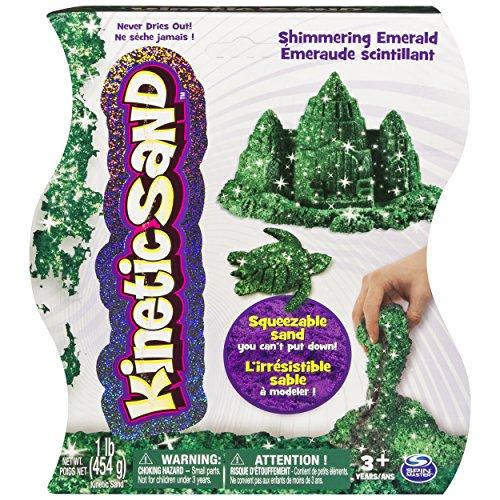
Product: Kinetic Sand, 1Lb Shimmering Emerald Green Magic Sand for Ages 3 & Up
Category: Toys & Games | Arts & Crafts | Craft Kits | Sand Art
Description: Shimmering Emerald Kinetic Sand is made for kids ages 3+.
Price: $9.99
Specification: ProductDimensions:7.2x1.8x8.5inches|ItemWeight:1.07pounds|ShippingWeight:1.2pounds(Viewshippingratesandpolicies)|DomesticShipping:ItemcanbeshippedwithinU.S.|InternationalShipping:Thisitemisnoteligibleforinternationalshipping.LearnMore|ASIN:B00NQBB7XE|Itemmodelnumber:20070314|Manufacturerrecommendedage:36months-5years